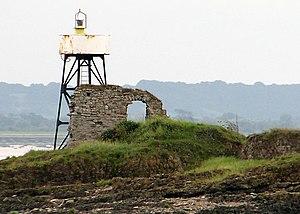
Le phare de Chapel Rock est un phare situé sur le récif de Chapel Rock, proche du village de Beachley, à la confluence des rivières Wye et Severn dans le comté de Gloucestershire en Angleterre. Ce phare est géré par l'autorité portuaire de Gloucester.